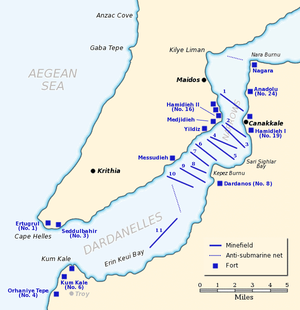
La bataille des Dardanelles, également appelée bataille de Gallipoli, est un affrontement de la Première Guerre mondiale qui opposa l'Empire ottoman aux troupes britanniques et françaises dans la péninsule de Gallipoli dans l'actuelle Turquie du 18 mars 1915 au 9 janvier 1916.